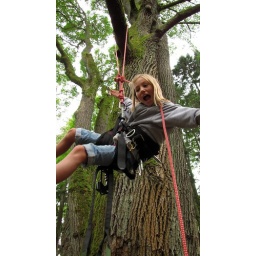
putting girls in trees since 2007